Academy of Performing Arts Baden-Wuerttemberg

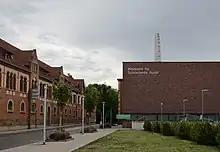
Academy of Performing Arts in June 2022

The Academy of Performing Arts Baden-Wuerttemberg (German: Akademie für Darstellende Kunst Baden-Württemberg) is a public drama school in Ludwigsburg, Germany. Founded in 2007 on the campus of the Film Academy Baden-Wuerttemberg. The Academy of Performing Arts offers an interdisciplinary education, combining acting for theater and film.